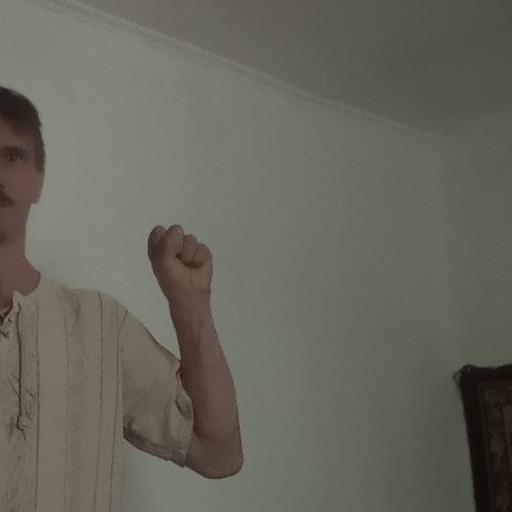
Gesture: fist